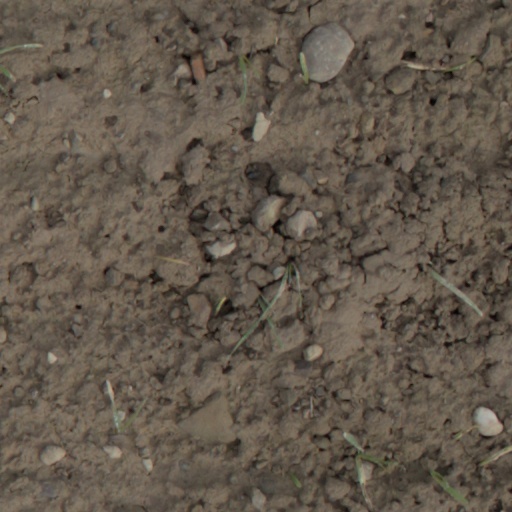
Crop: wheat